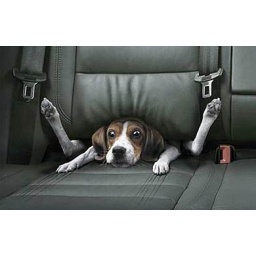
Dog stuck in car seat